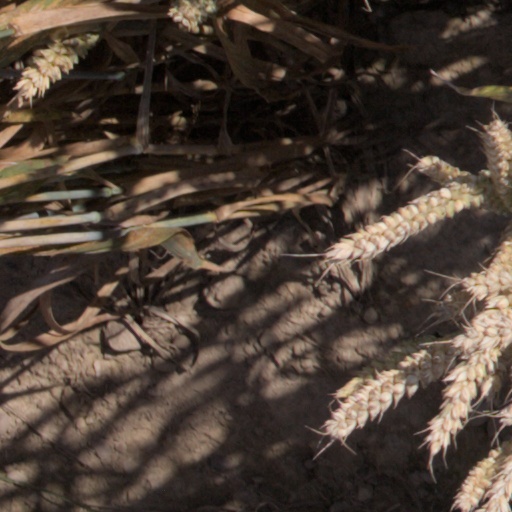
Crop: wheat